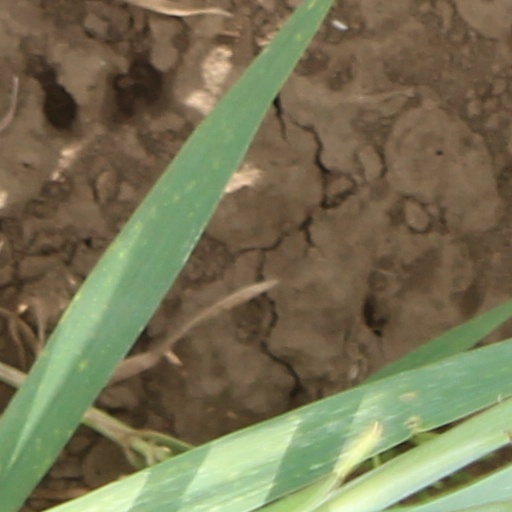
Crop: wheat